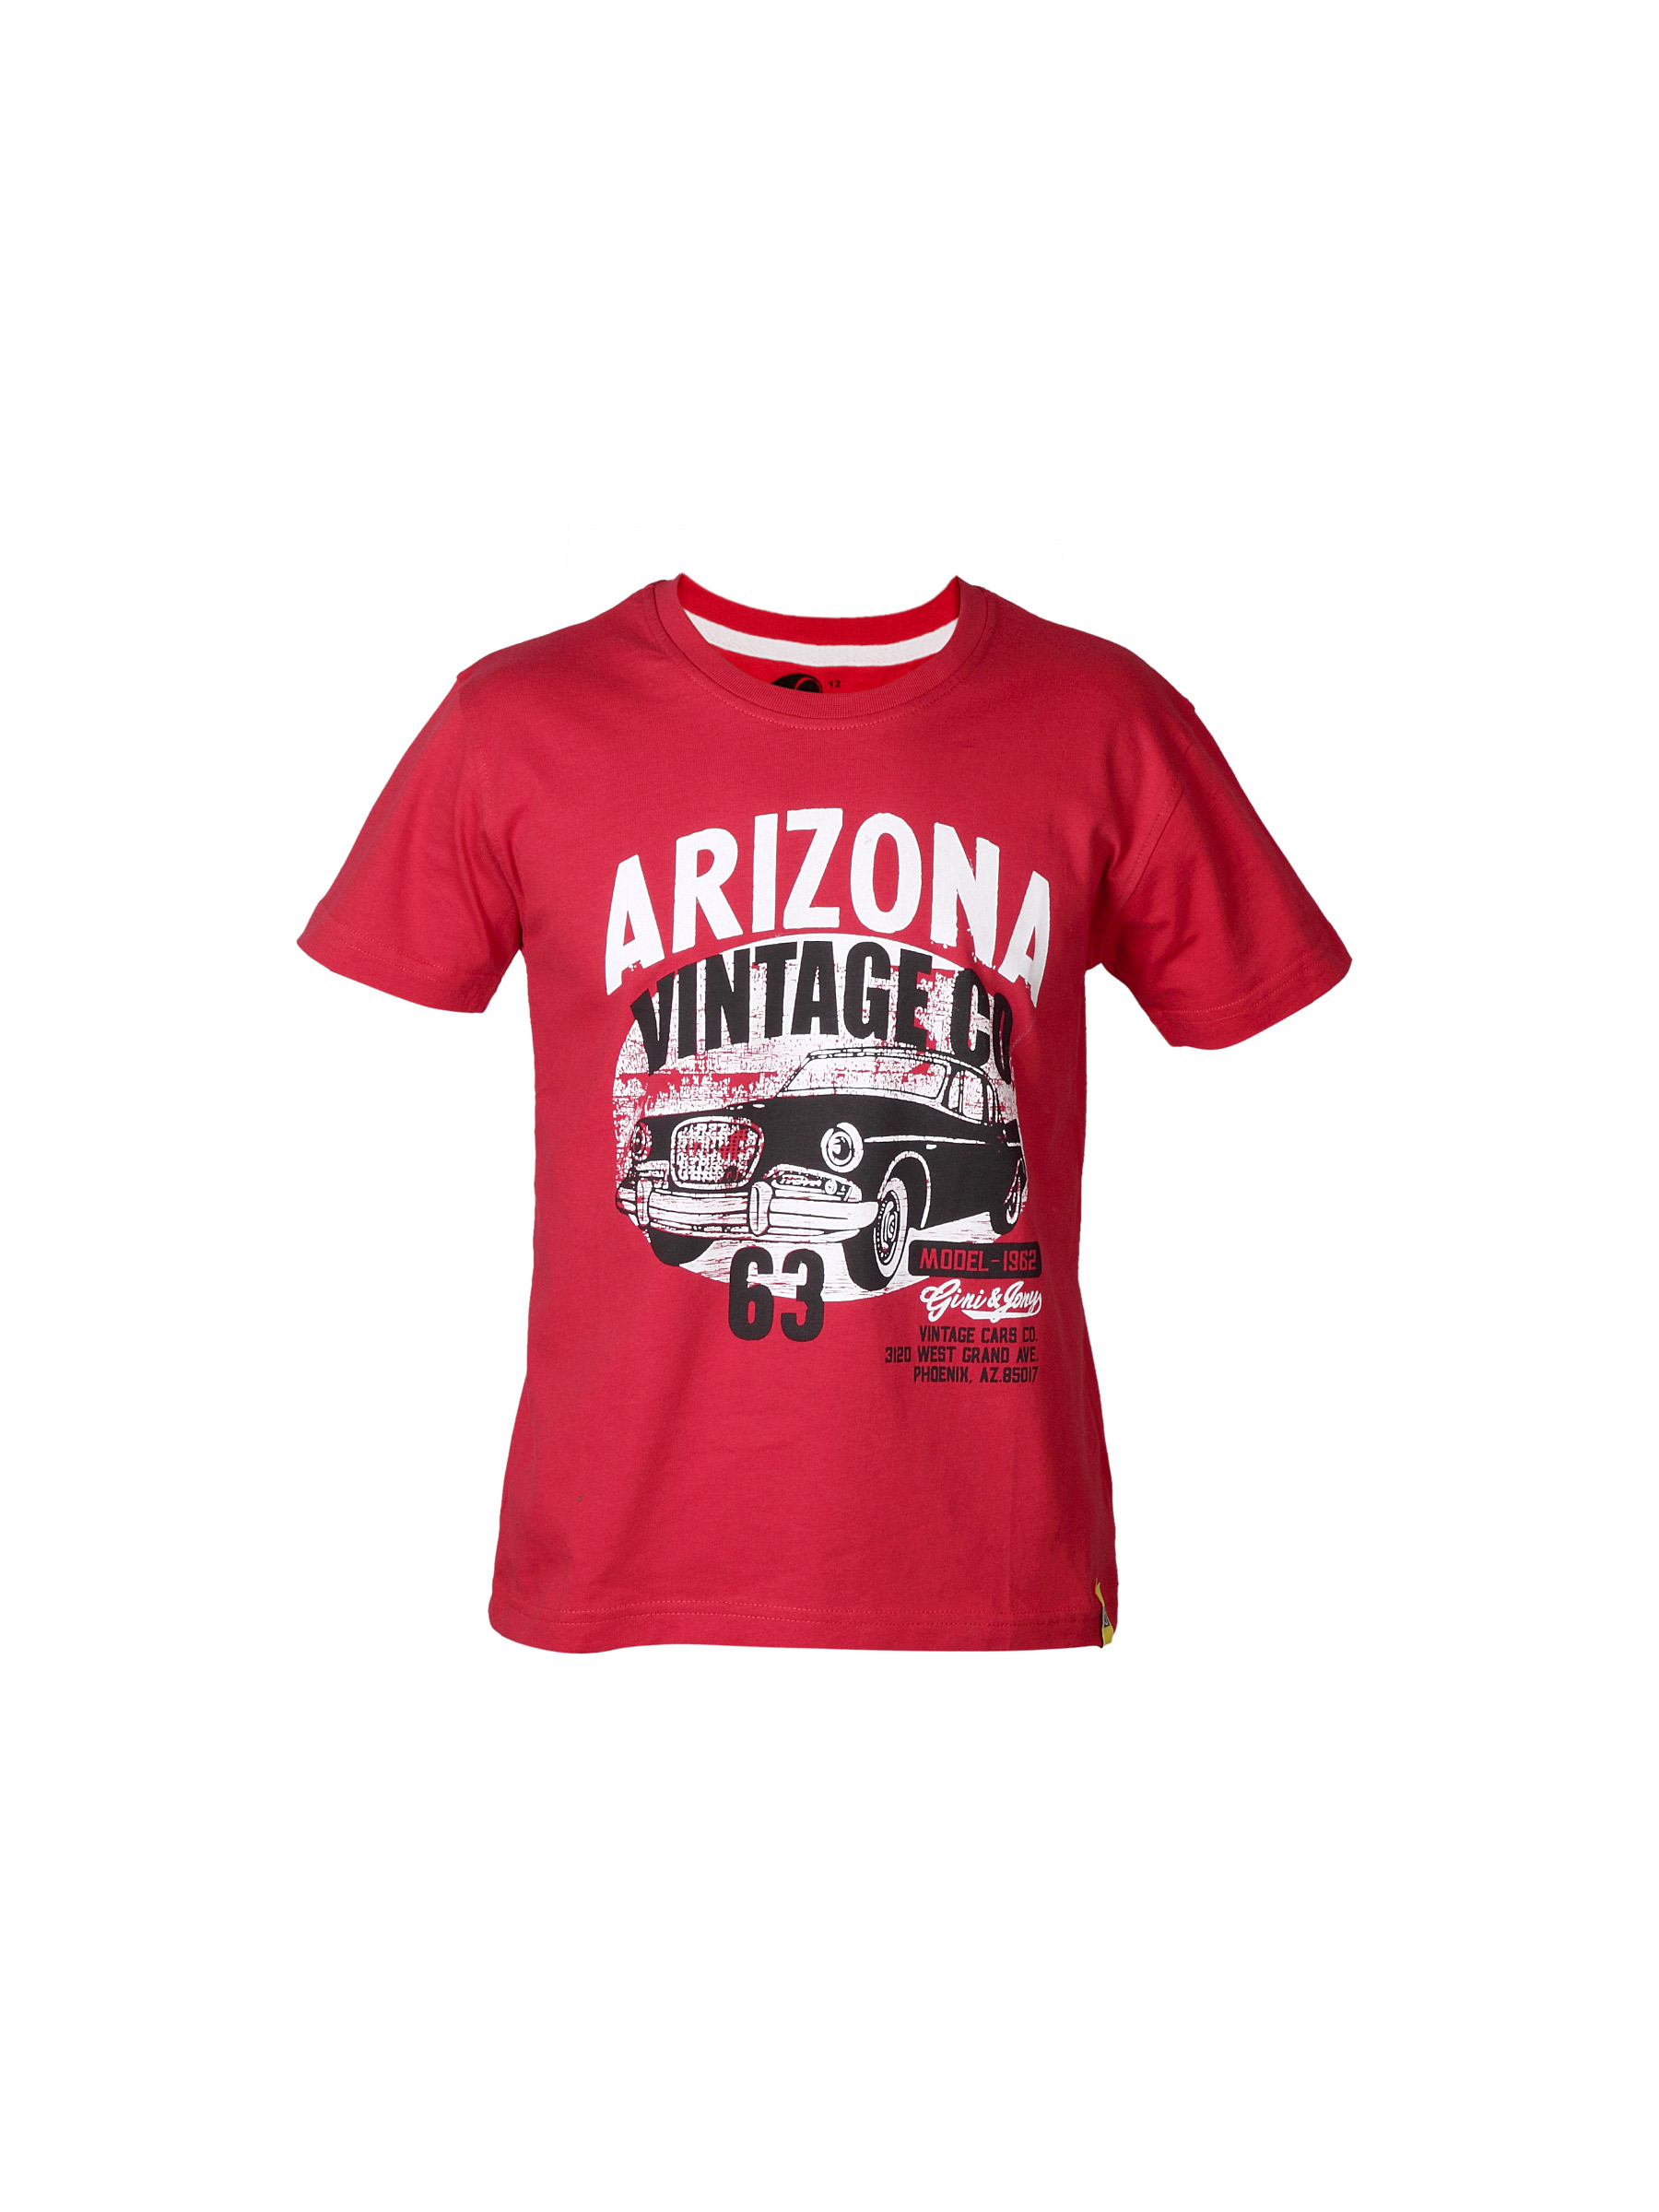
Gini and Jony Boys Printed Red T-shirt
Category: Apparel / Topwear / Tshirts
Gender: Boys
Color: Red
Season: Summer 2012
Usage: Casual